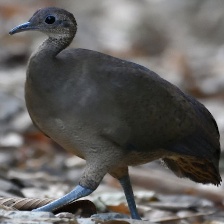
Species: GREAT TINAMOU
Scientific name: TINAMUS MAJOR